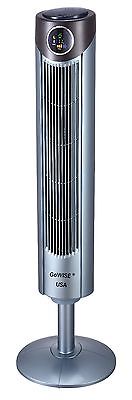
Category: fan